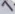
Number: 7